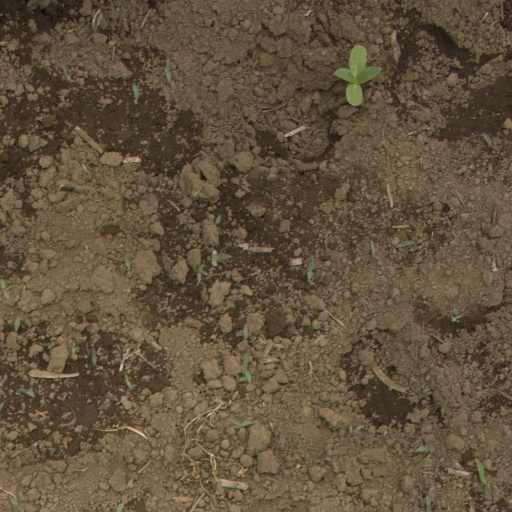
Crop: Jerusalem artichoke